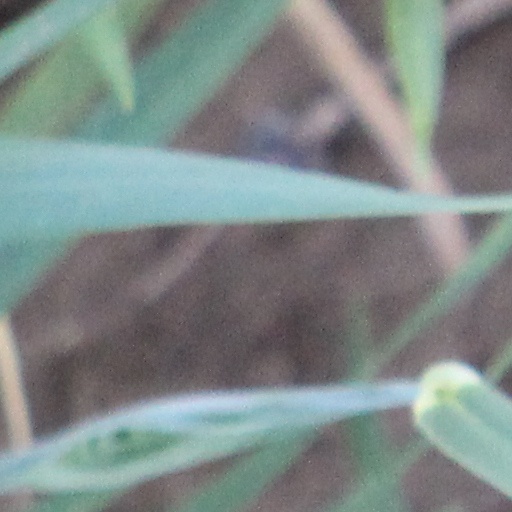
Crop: wheat